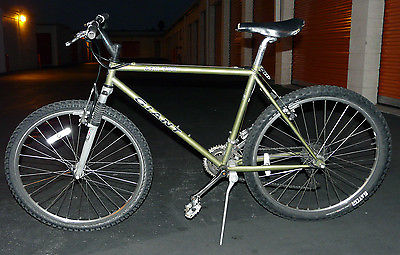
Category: bicycle